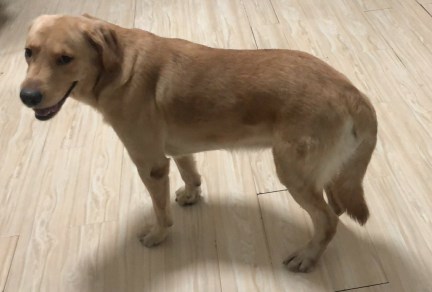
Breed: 3580-n000122-Labrador_retriever